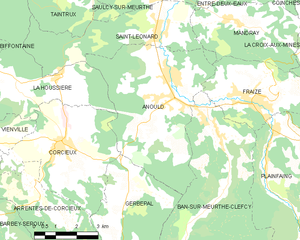
Carte des communes françaises Anould
Anould est une commune française située dans le département des Vosges, en région Grand Est.